St. Elizabeth's Church, Marburg

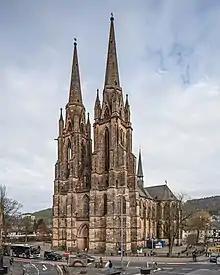
Seen from the southwest in 2022

St. Elizabeth's Church "" is an Evangelical church in Marburg, Germany. Built by the Teutonic Order on the site of Elizabeth of Hungary's tomb in the 13th century, the church is one of the earliest Gothic churches in Germany. Her tomb made the church an important pilgrimage destination during the late Middle Ages, and the Landgraves of Hesse were interred in the church. After the conversion of Landgrave Philip I in the 16th century, the church became Protestant, and remains a parish of the Evangelical Church of Kurhessen-Waldeck.